Speech balloon

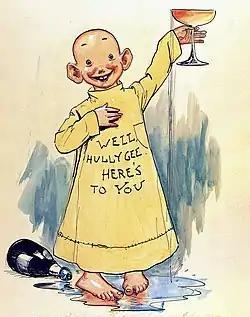
The Yellow Kid's words appear on his shirt.

Speech balloons (also speech bubbles, dialogue balloons, or word balloons) are a graphic convention used most commonly in comic books, comics, and cartoons to allow words (and much less often, pictures) to be understood as representing a character's speech or thoughts. A formal distinction is often made between the balloon that indicates speech and the one that indicates thoughts; the balloon that conveys thoughts is often referred to as a thought bubble or conversation cloud.